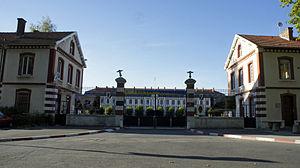
Entrée du Quartier Forgeot Chanzy, siège de la première brigade mécanisée française.
La 1ʳᵉ brigade mécanisée était l'une des brigades mécanisées du Commandement des forces terrestres de l'Armée de terre française. Créée le 1ᵉʳ juillet 1999, comme héritière de la 1ʳᵉ division blindée, elle a été dissoute le 21 juillet 2015. Avant sa dissolution, ses effectifs s'élevaient à 4 000 hommes et femmes et son état-major était caserné à Châlons-en-Champagne.
Châlons-en-Champagne, anciennement Châlons-sur-Marne, préfecture du département de la Marne a longtemps été une importante ville de garnison. Elle a cependant été particulièrement touchée par la réforme de la carte militaire en 2015.